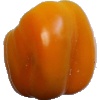
Label: yellow_pepper